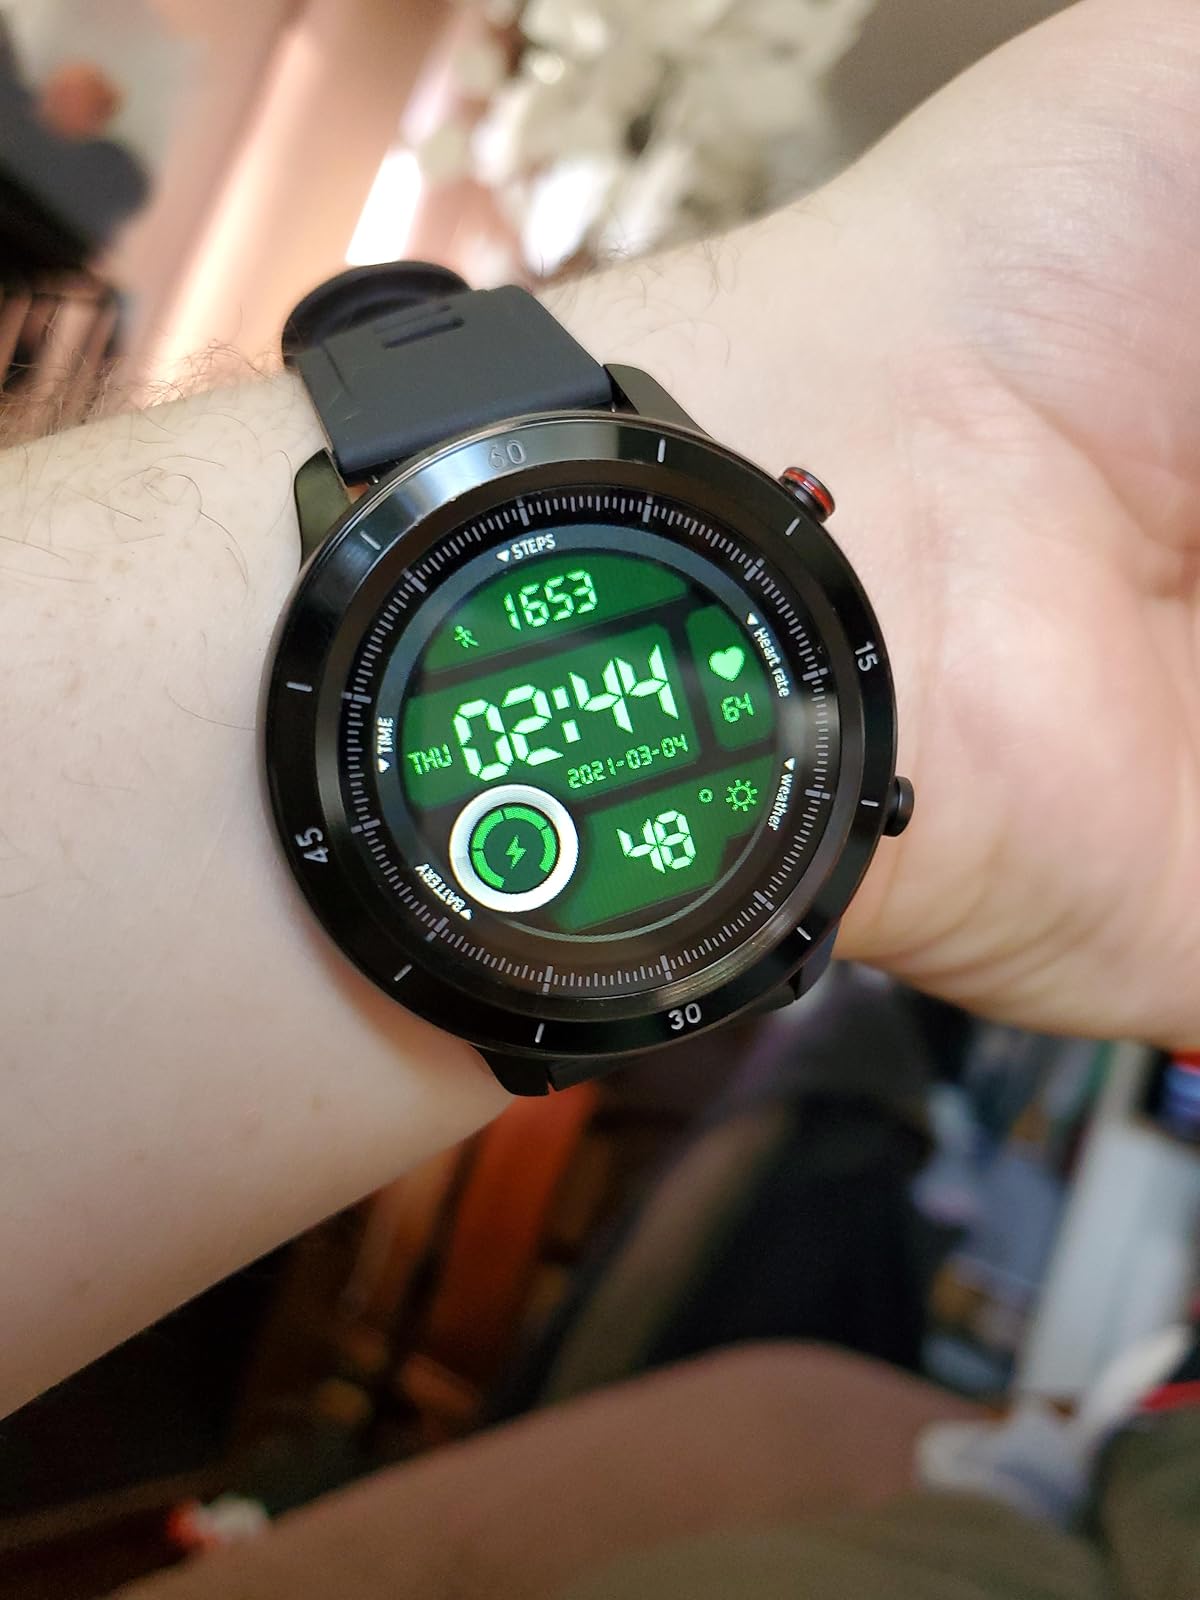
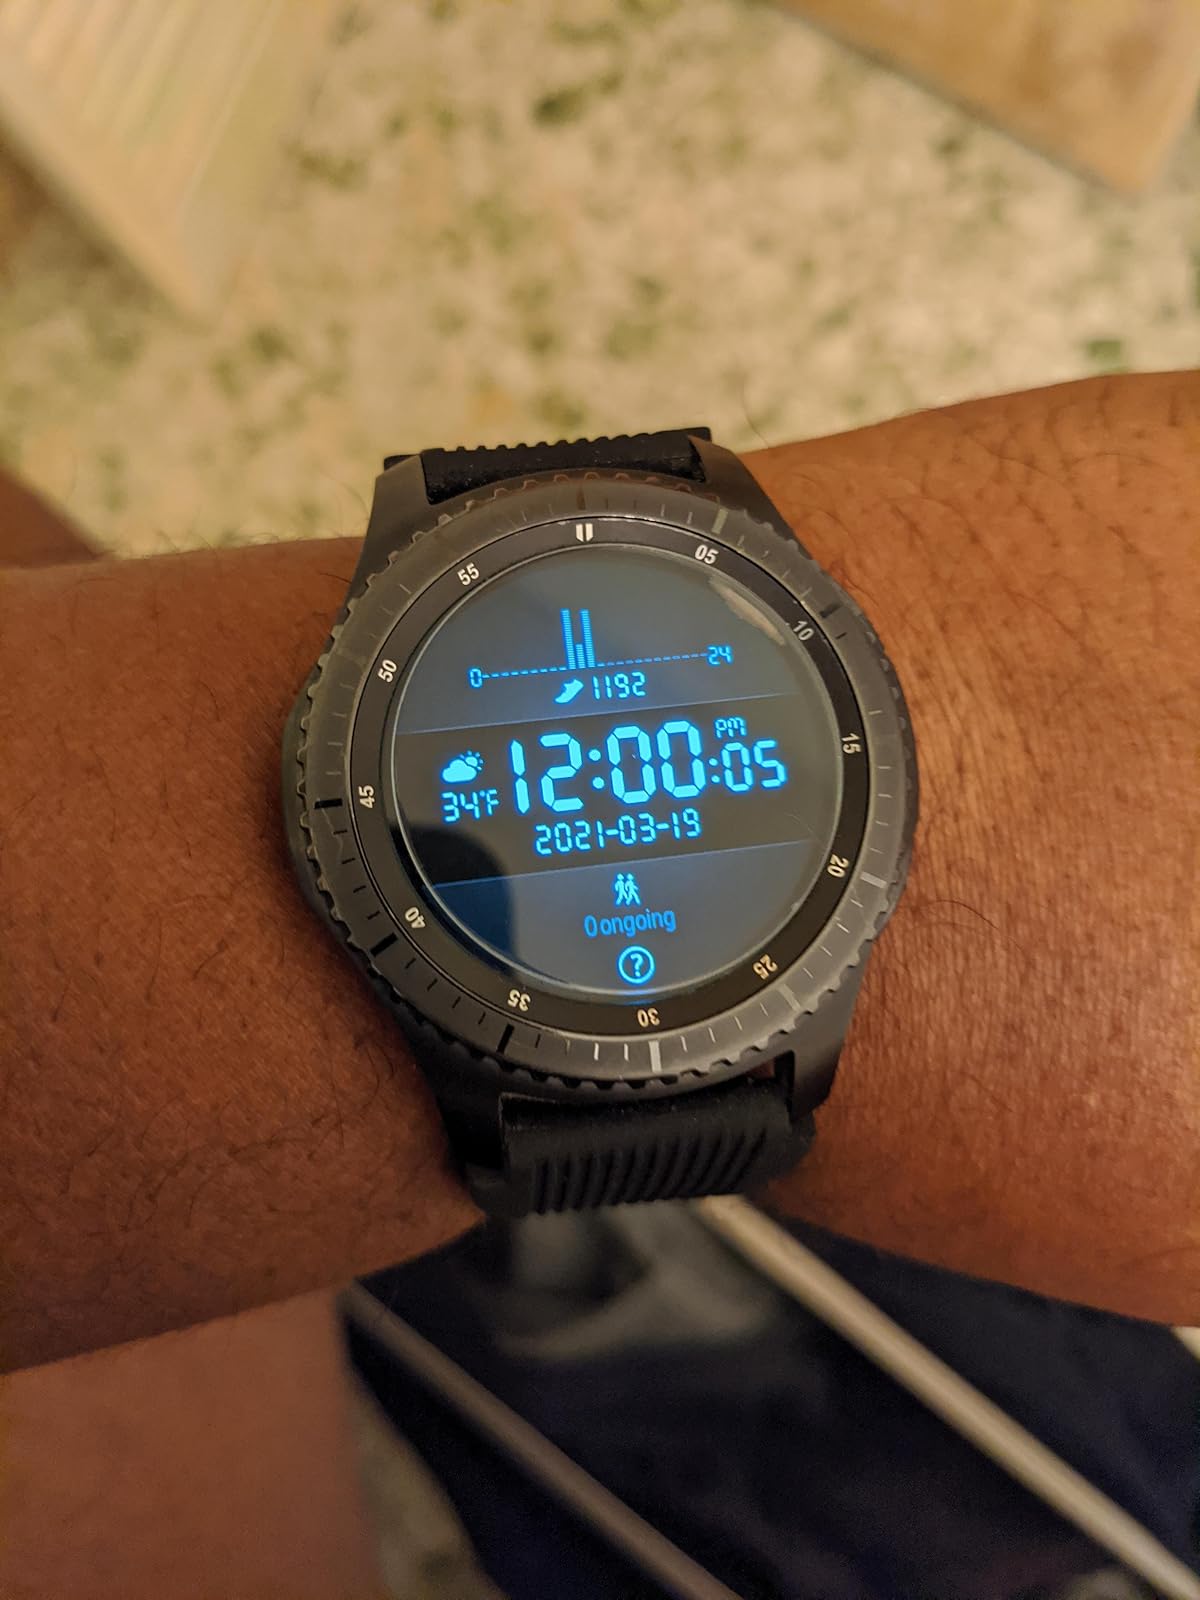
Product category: smartwatch
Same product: no